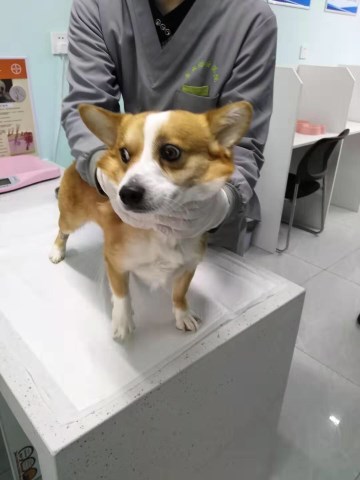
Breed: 2909-n000116-Cardigan